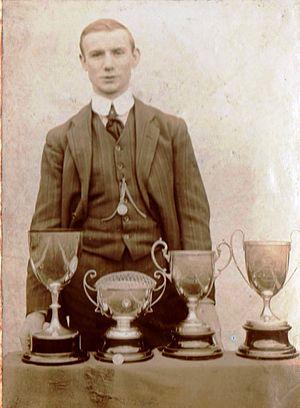
Frederick Spiller est un boxeur anglais né le 22 novembre 1884 à Westminster et mort le 15 septembre 1953.